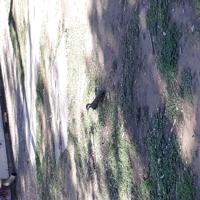
Weather: sun or clear